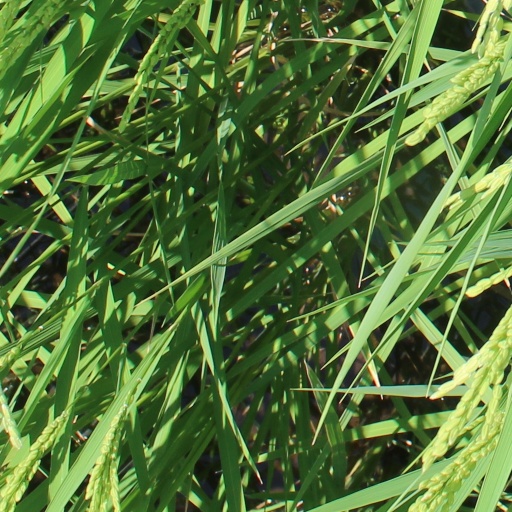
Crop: rice